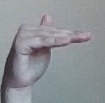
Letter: khaa